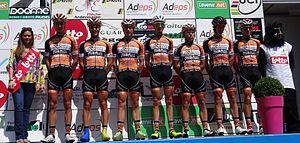
Reportage photographique réalisé le dimanche 22 juin à l'occasion du départ et de l'arrivée de la Flèche ardennaise 2014 à Herve, Belgique.
L'équipe cycliste Baguet-MIBA Poorten-Indulek-Derito est une équipe cycliste belge néerlandophone participant aux circuits continentaux de cyclisme et en particulier l'UCI Europe Tour. Elle porte le nom de Baguet Bicycle Center-MIBA Poorten en 2013 puis Baguet-MIBA Poorten-Indulek de 2014 à 2015.